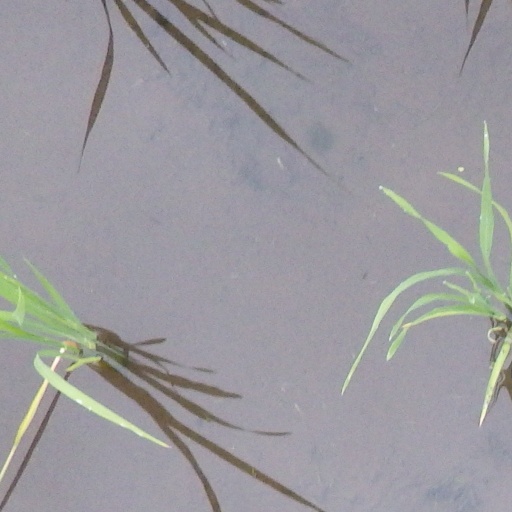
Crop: rice